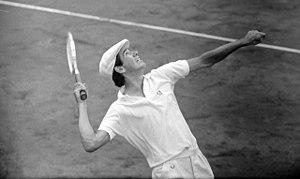
Frew McMillan, né le 20 mai 1942 à Springs, est un ancien joueur de tennis professionnel sud-africain.